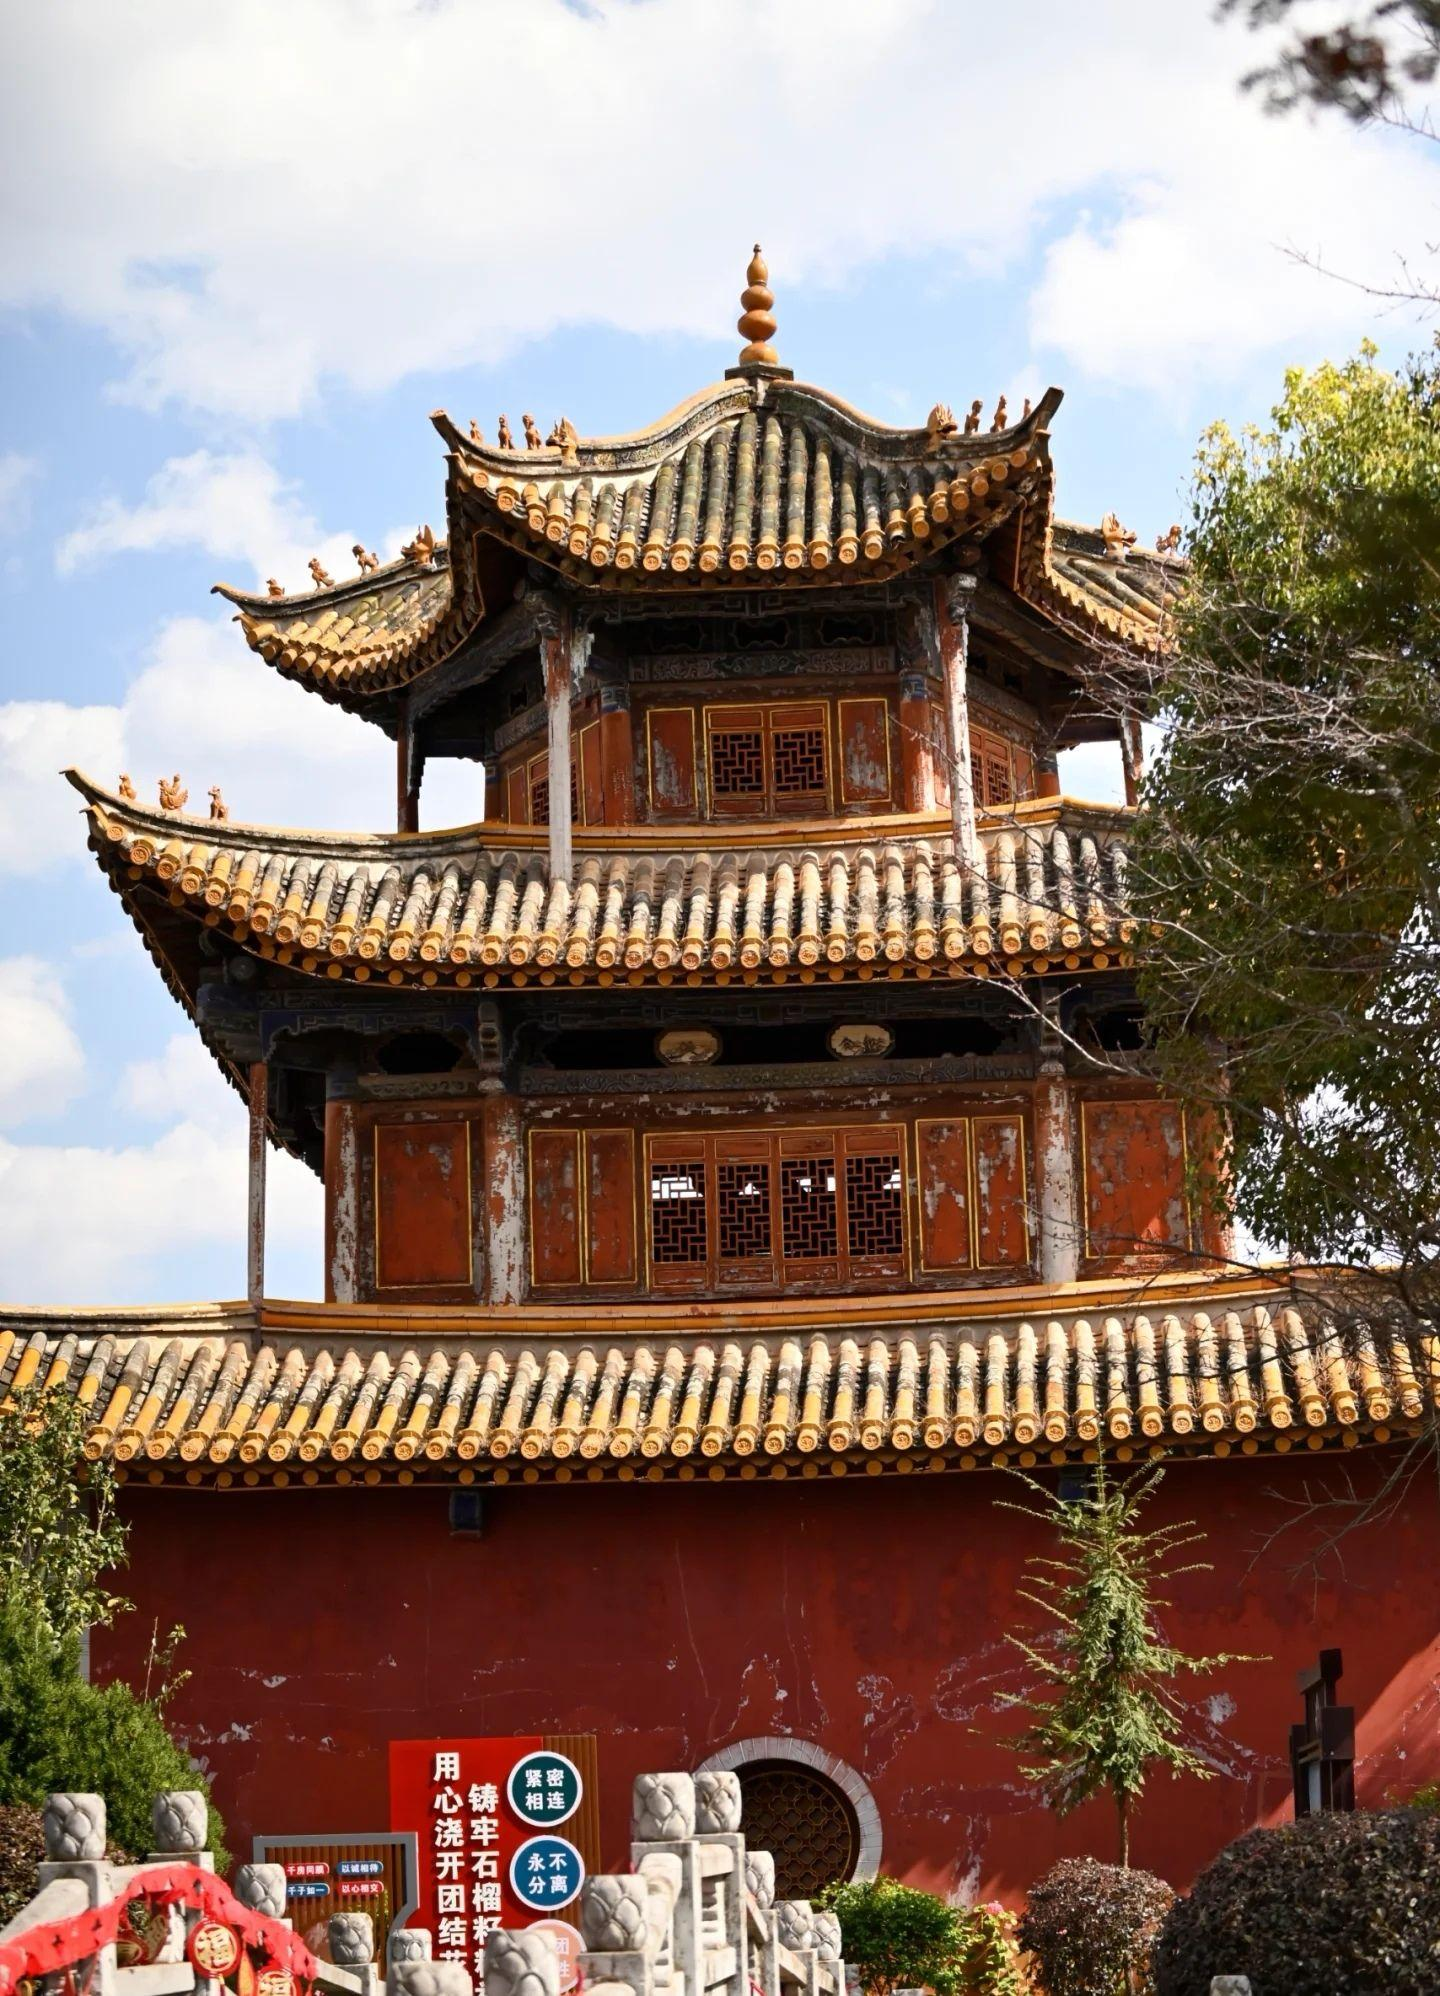
地标名称：三和寺
所在城市：昆明市·安宁市